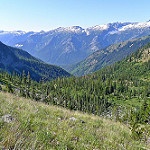
Scene: Outdoor